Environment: real
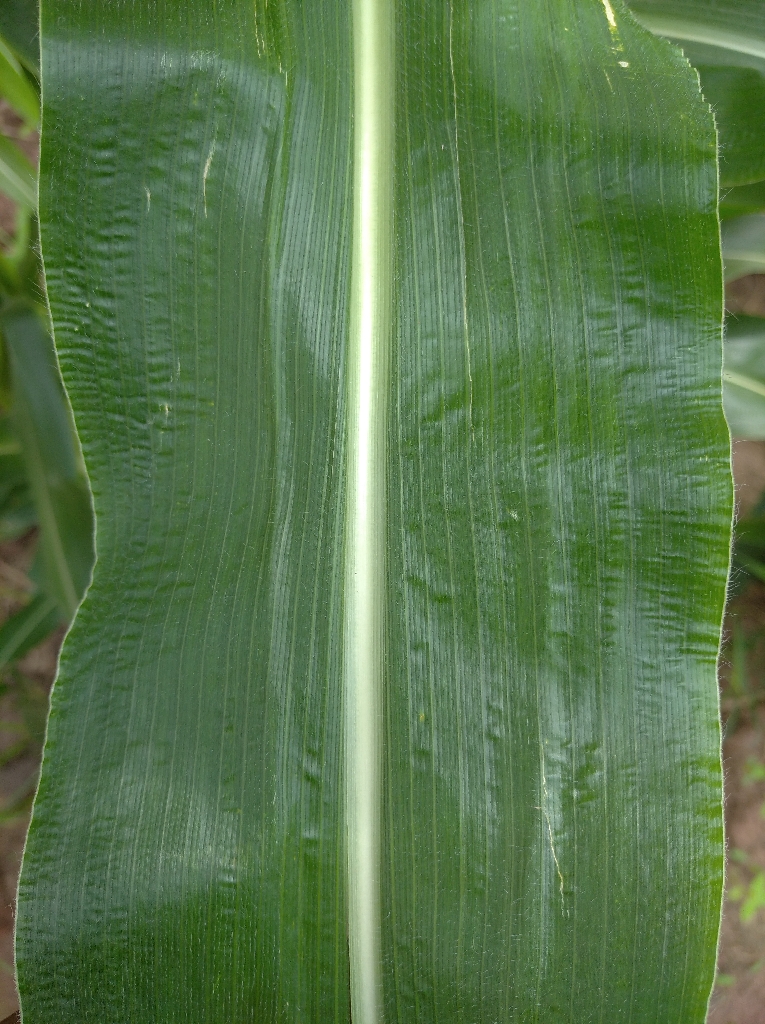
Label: healthy